Rong Qiqi

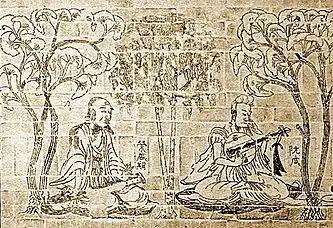
A part of molded-brick relief, found from an Eastern Jin or Southern dynasties tomb near Nanjing, which depicts Rong Qiqi (left) with Ruan Xian (right), one of the Seven Sages of the Bamboo Grove

Róng Qǐqī is a mythological Chinese folk hero. He is depicted as a recluse, who shuns material possessions in favour of an ascetic life. Rong was known in Ancient China for a fable involving an alleged encounter with the philosopher Confucius. Although largely forgotten in the following centuries, in his time, the story of his encounter with Confucius was a source of artistic and poetic inspiration. The story is retold in the famous text "Liezi", supposedly written by Lie Yukou, a circa 5th-century BCE Hundred Schools of Thought philosopher. Many scholars conclude that Rong Qiqi, while a notable figure in early Chinese literature, is likely fictional or legendary and not historical.